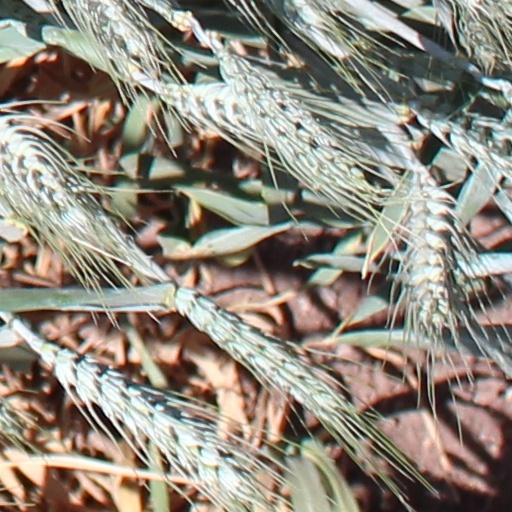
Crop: wheat